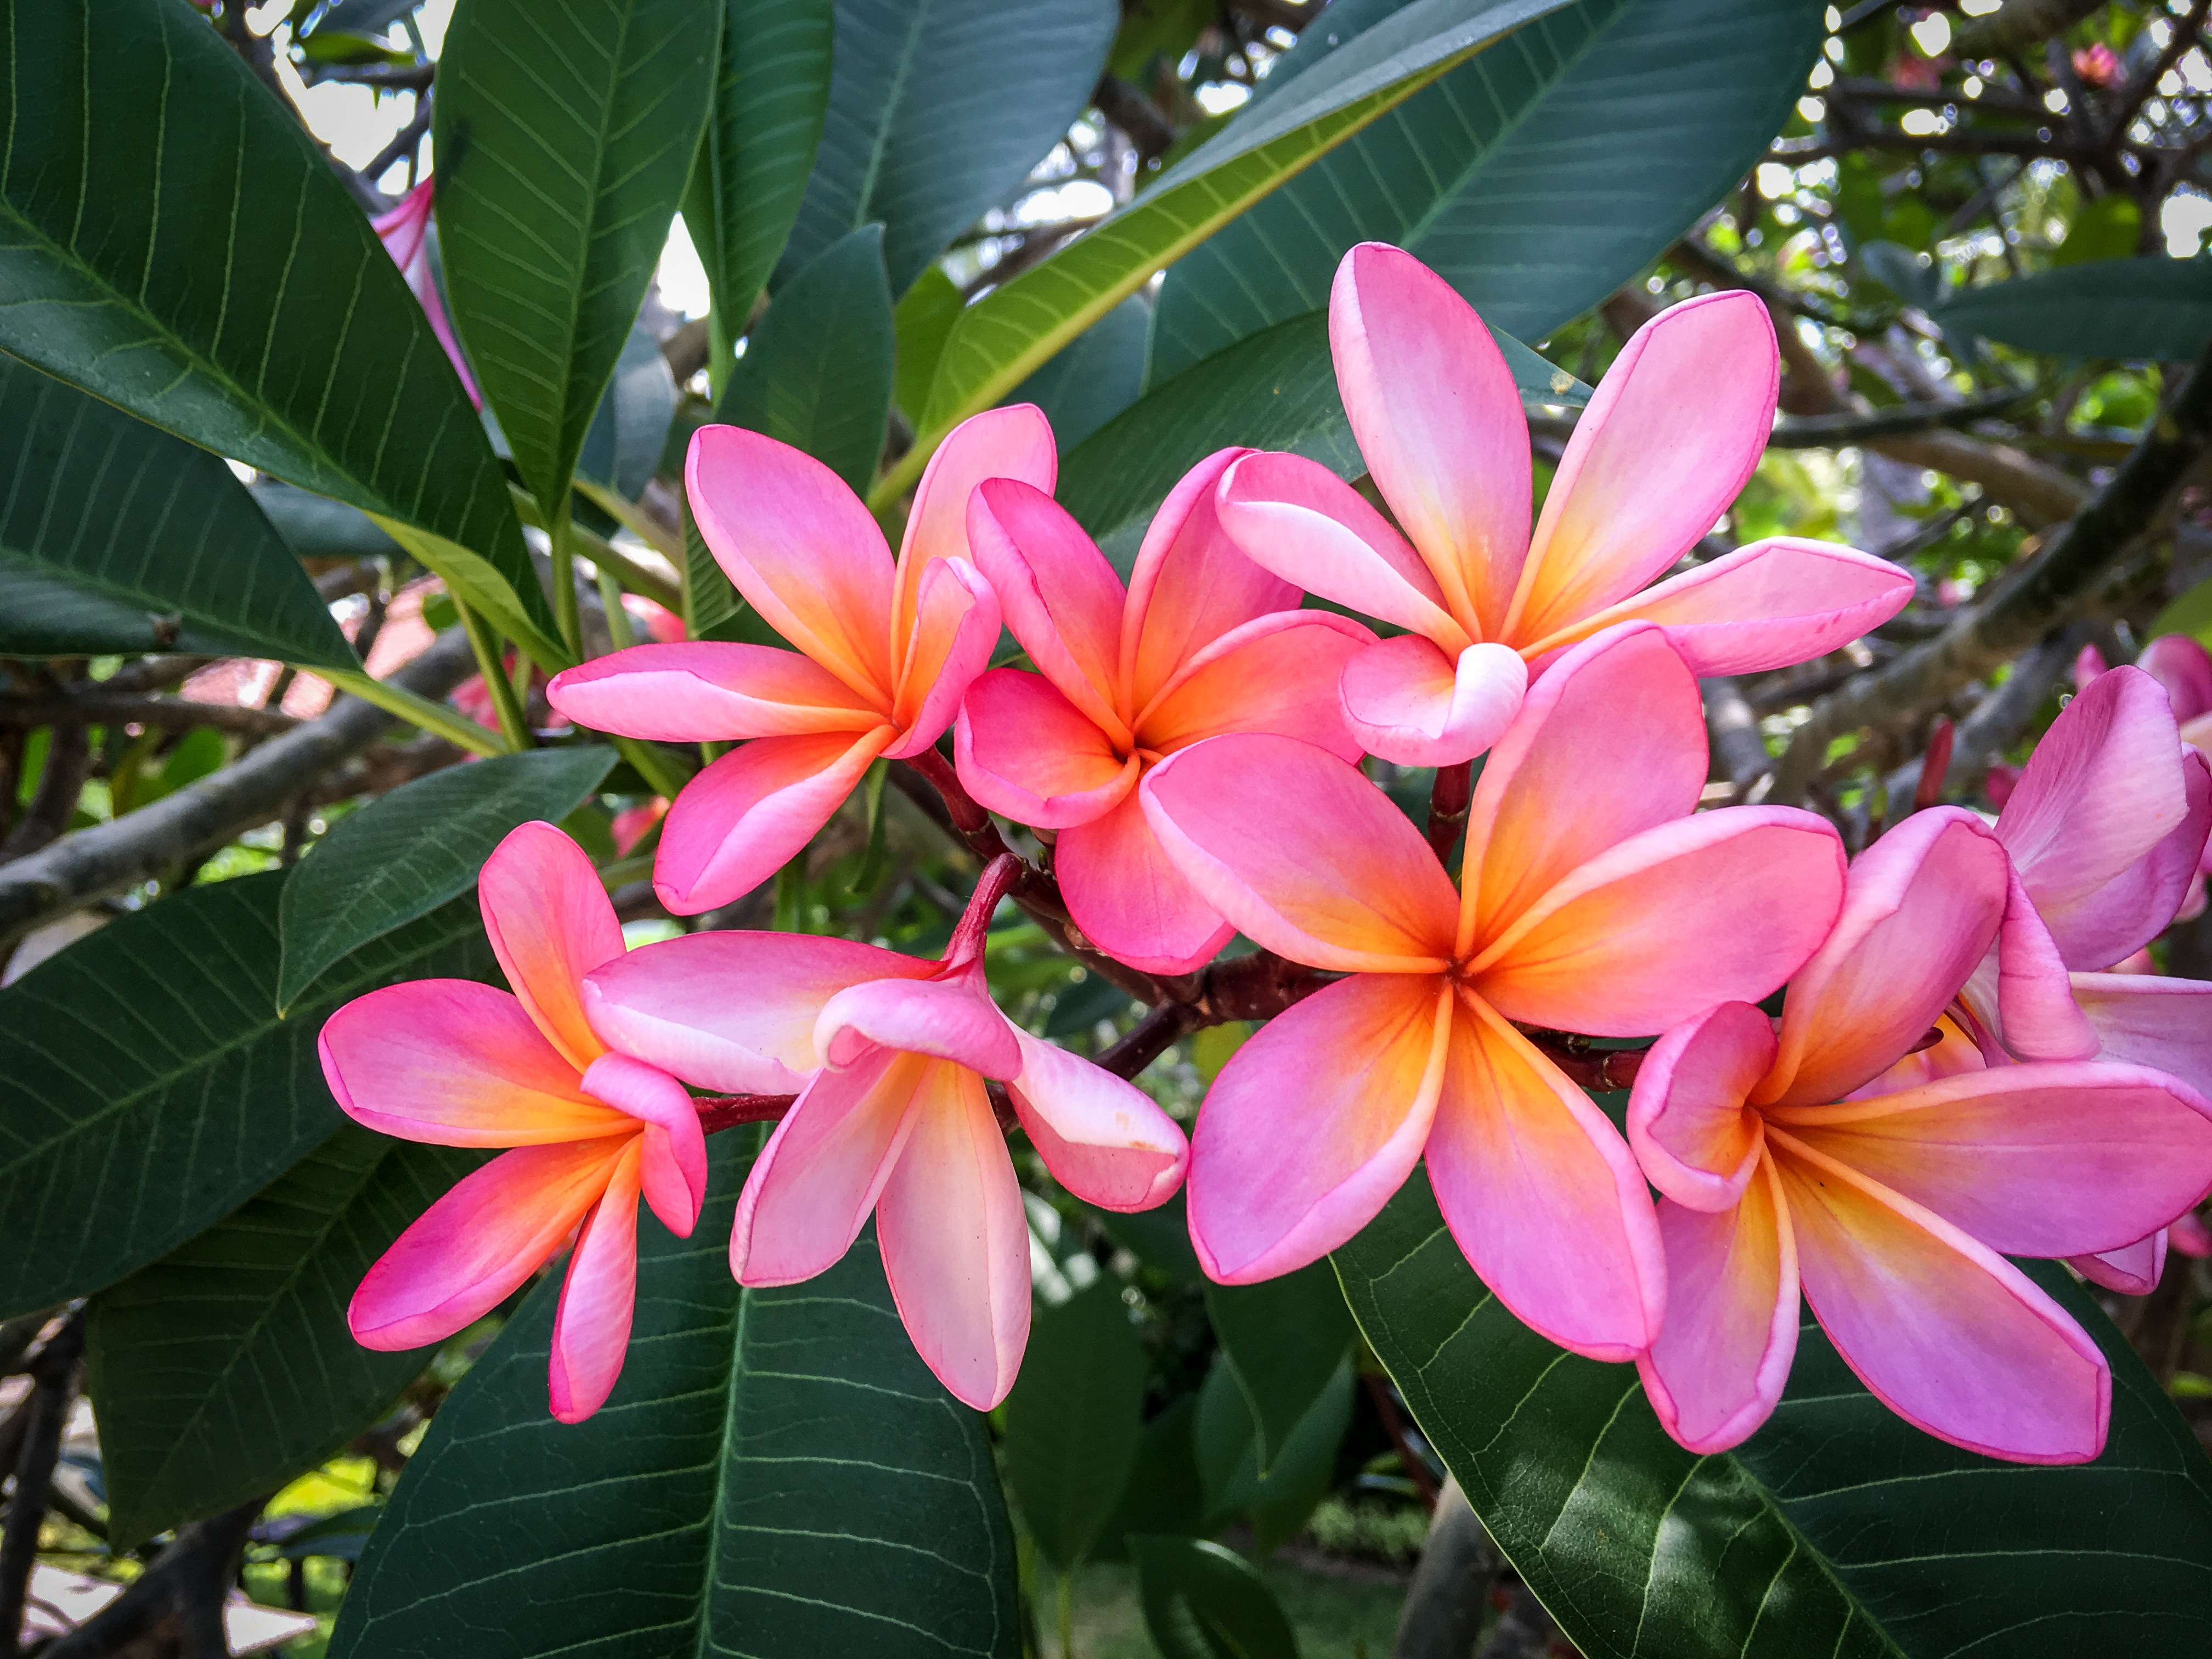
blossom, plant, leaf, flower, petal, tropical, botany, pink, flora, flowers, exotic, plumeria, frangipani, flowering plant, land plant